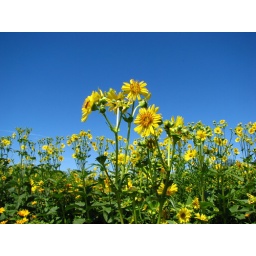
Tall flowers against a clear sky